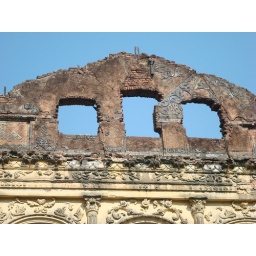
blue sky in frame